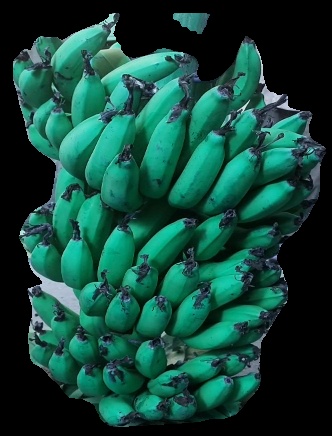
Variety: pachbale
Grade: grade3